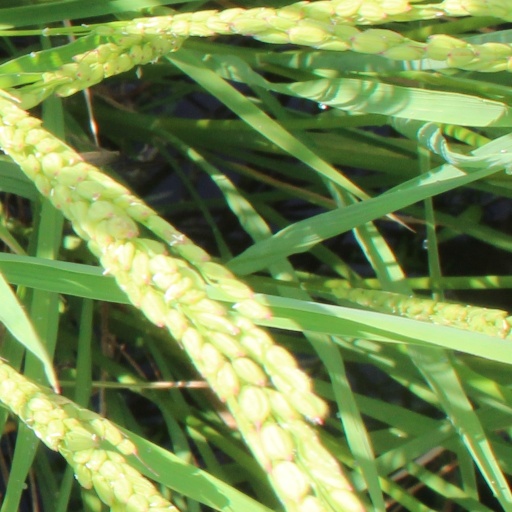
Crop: rice